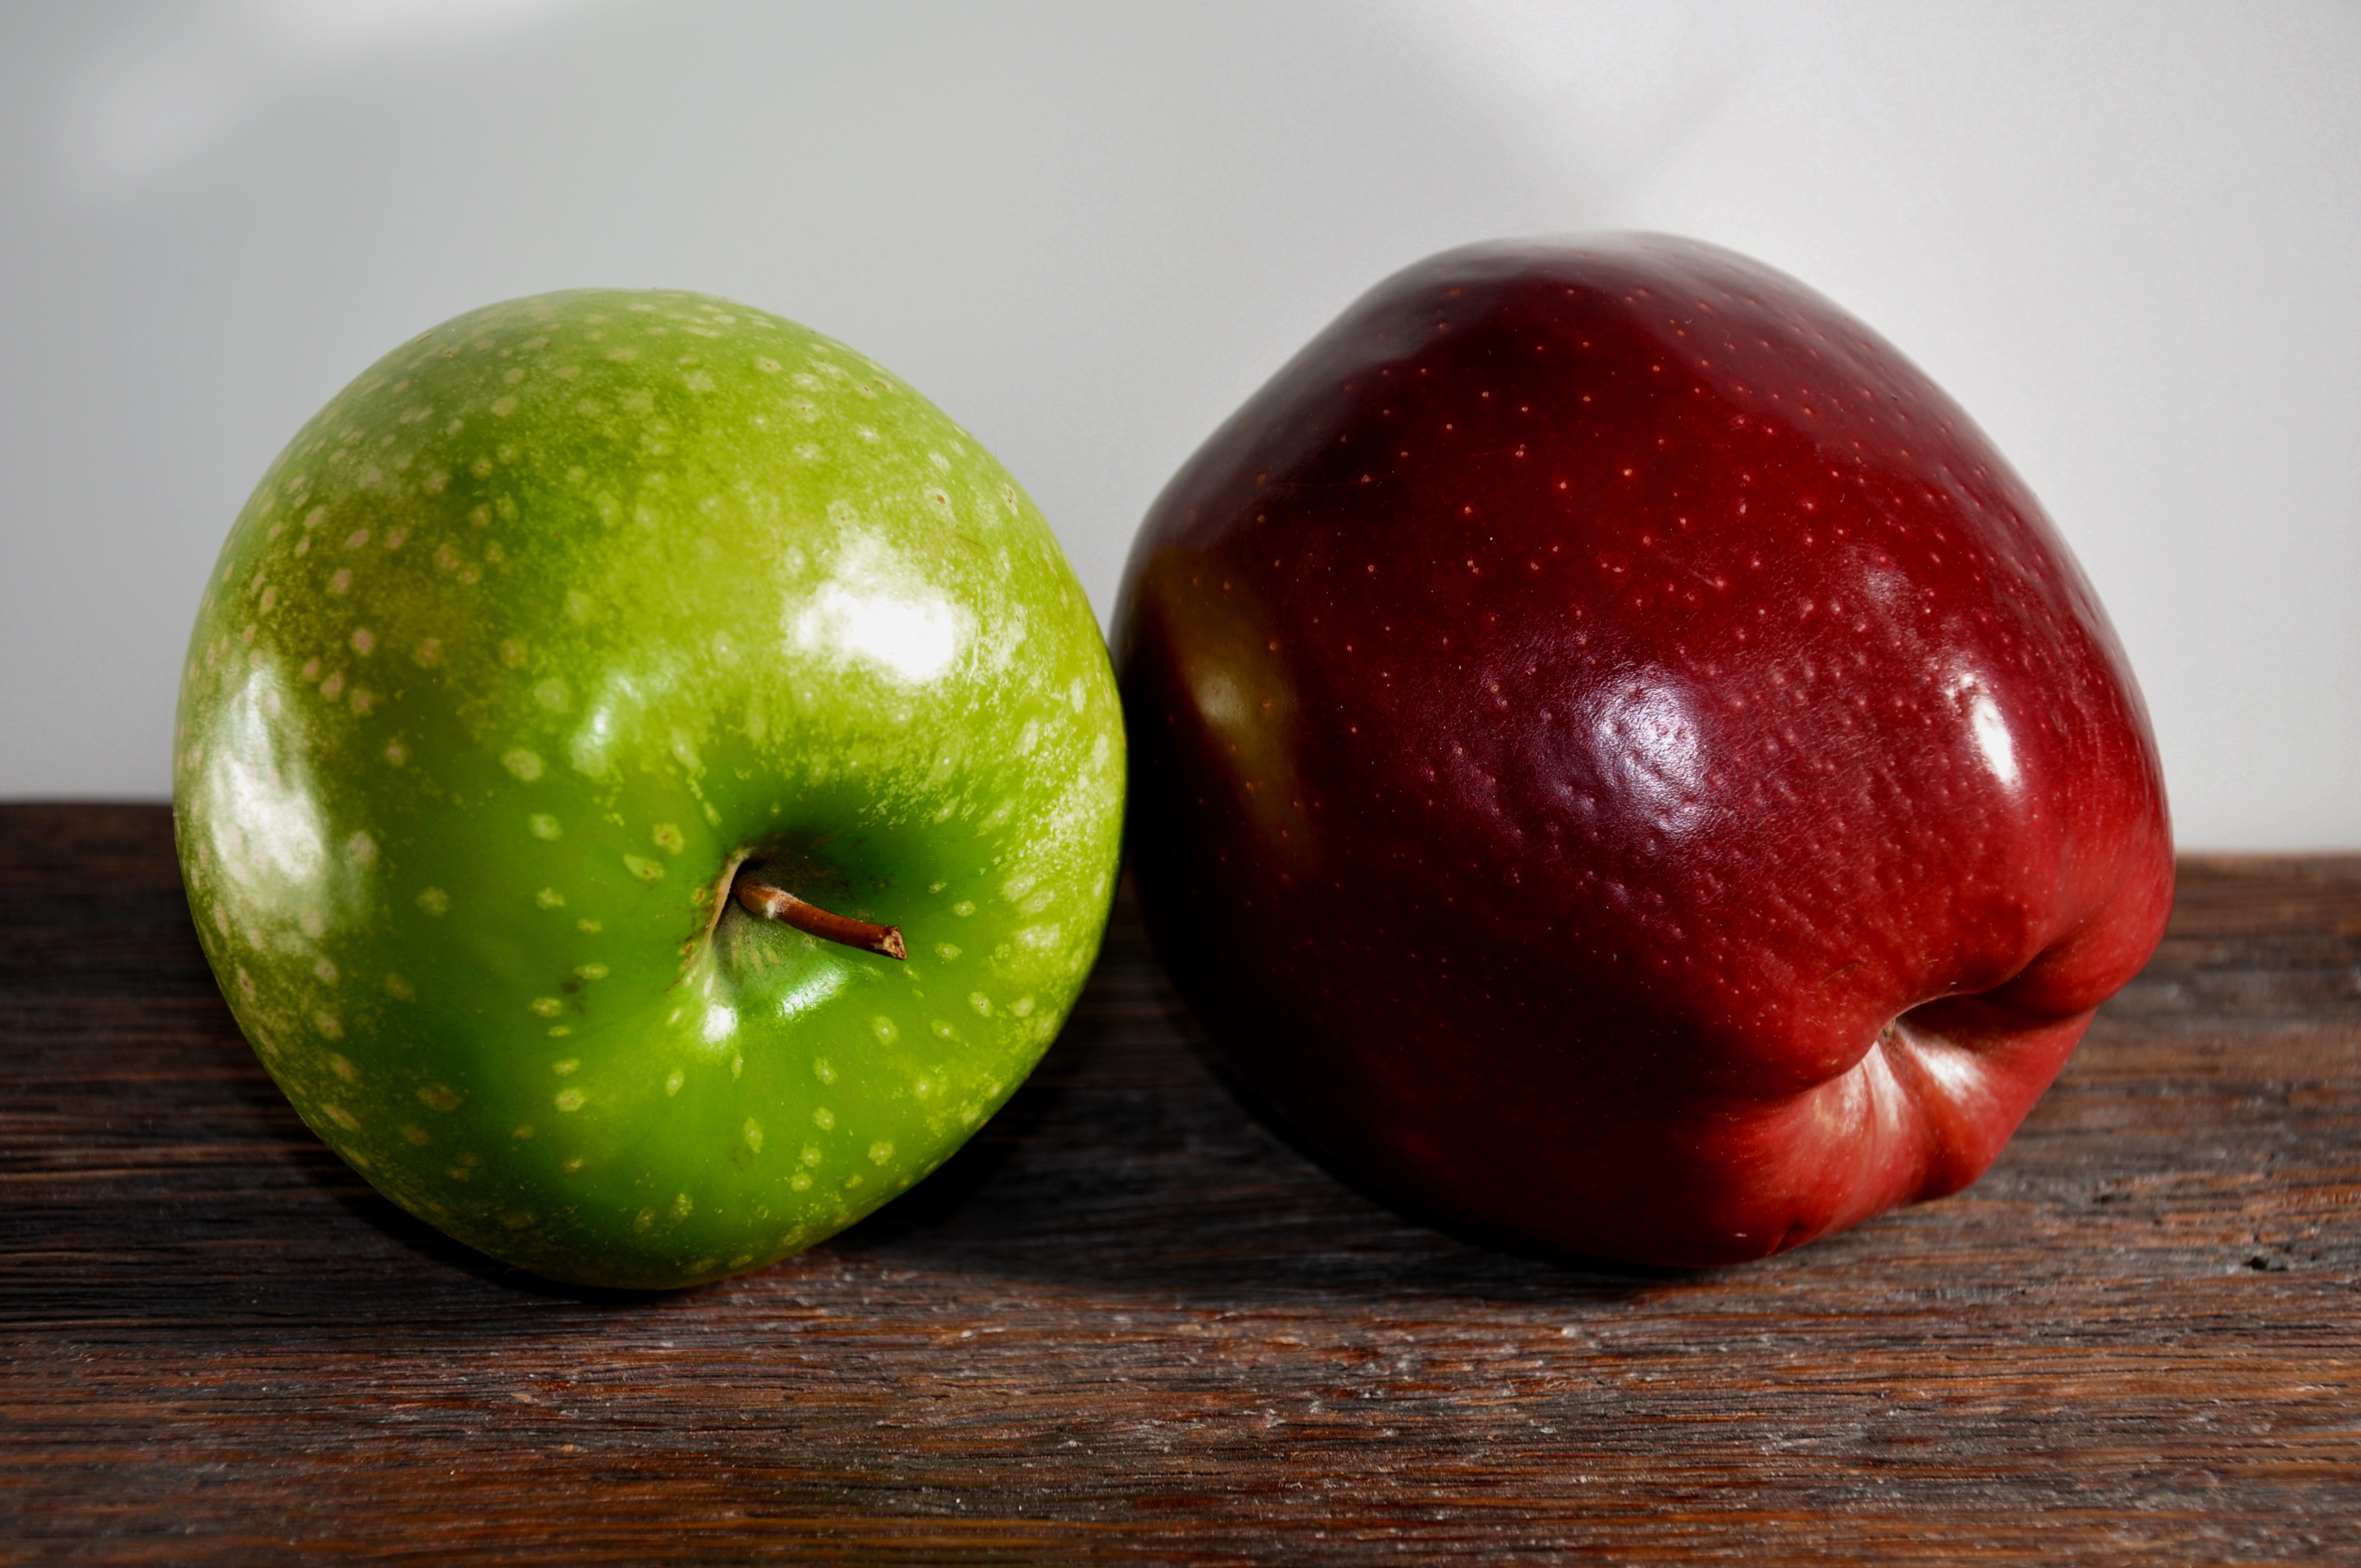
apple, plant, fruit, food, produce, red apple, liqueur, green apple, flowering plant, rose family, land plant, manzana verde